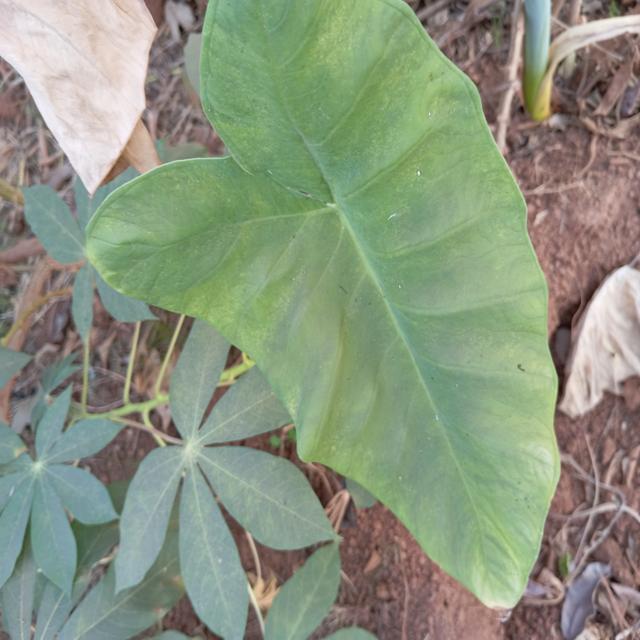
Label: Healthy